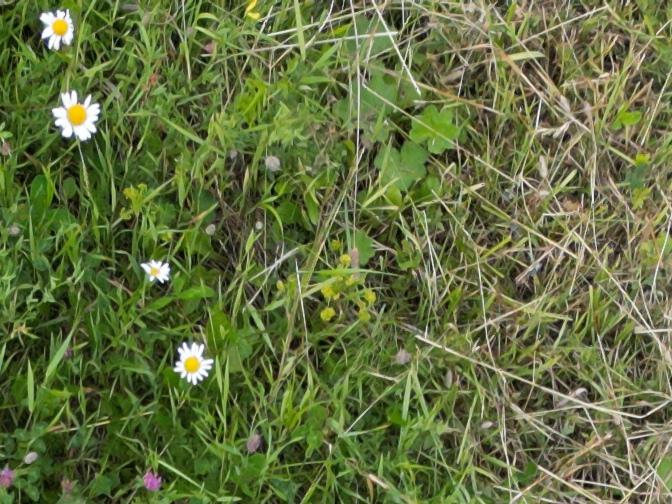
Flowers visible:  daisy flowers,  daisy flowers,  daisy flowers,  daisy flowers